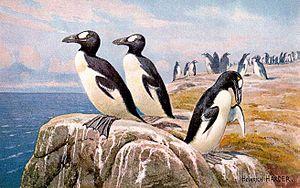
Le Grand Pingouin était un grand oiseau incapable de voler de la famille des Alcidés. Il vivait sur le pourtour de l'océan Atlantique et s'est éteint au milieu du XIXᵉ siècle. C'était l'unique espèce moderne du genre Pinguinus, qui comprenait également d'autres espèces de pingouins de grande taille. On pouvait rencontrer ce pingouin dans les eaux de l'Atlantique nord, dans une zone comprenant les eaux du Canada, du Groenland, des îles Féroé, de la Norvège, de l'Irlande et de la Grande-Bretagne, et s'étendant au sud jusqu'en Nouvelle-Angleterre et au nord de l'Espagne. Durant la saison de reproduction, il se regroupait en colonies sur des îles rocailleuses à proximité des côtes.
La faune de l'Écosse est typique de l'écozone paléarctique, bien que plusieurs des grands mammifères du pays aient disparu en raison de la chasse intensive dont ils ont été l'objet par le passé, quand d'autres espèces ont été introduites par le biais de l'activité humaine. Les divers environnements tempérés de l'Écosse abritent 62 espèces de mammifères sauvages, dont une importante population de chats sauvages d'Europe, de nombreux phoques gris et communs et la colonie la plus septentrionale du monde de grands dauphins.